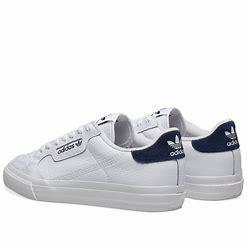
Brand: Adidas
Model: Continental Vulc